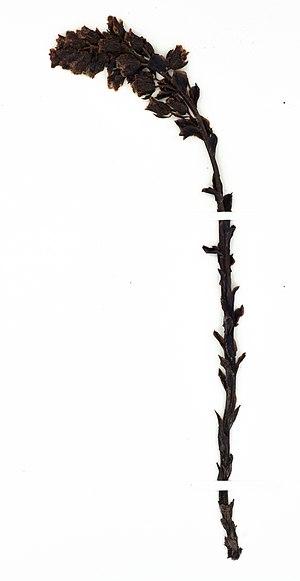
Pityopus californicus est une plante non chlorophyllienne de la famille des Éricacées. Présente dans les forêts de l'Ouest de l'Amérique du Nord, cette espèce vit en symbiose avec le mycélium des champignons du genre Tricholoma, par l'intermédiaire duquel elle exploite les produits de la photosynthèses des arbres associés aux champignons. Il s'agit de l'unique espèce du genre Pityopus.